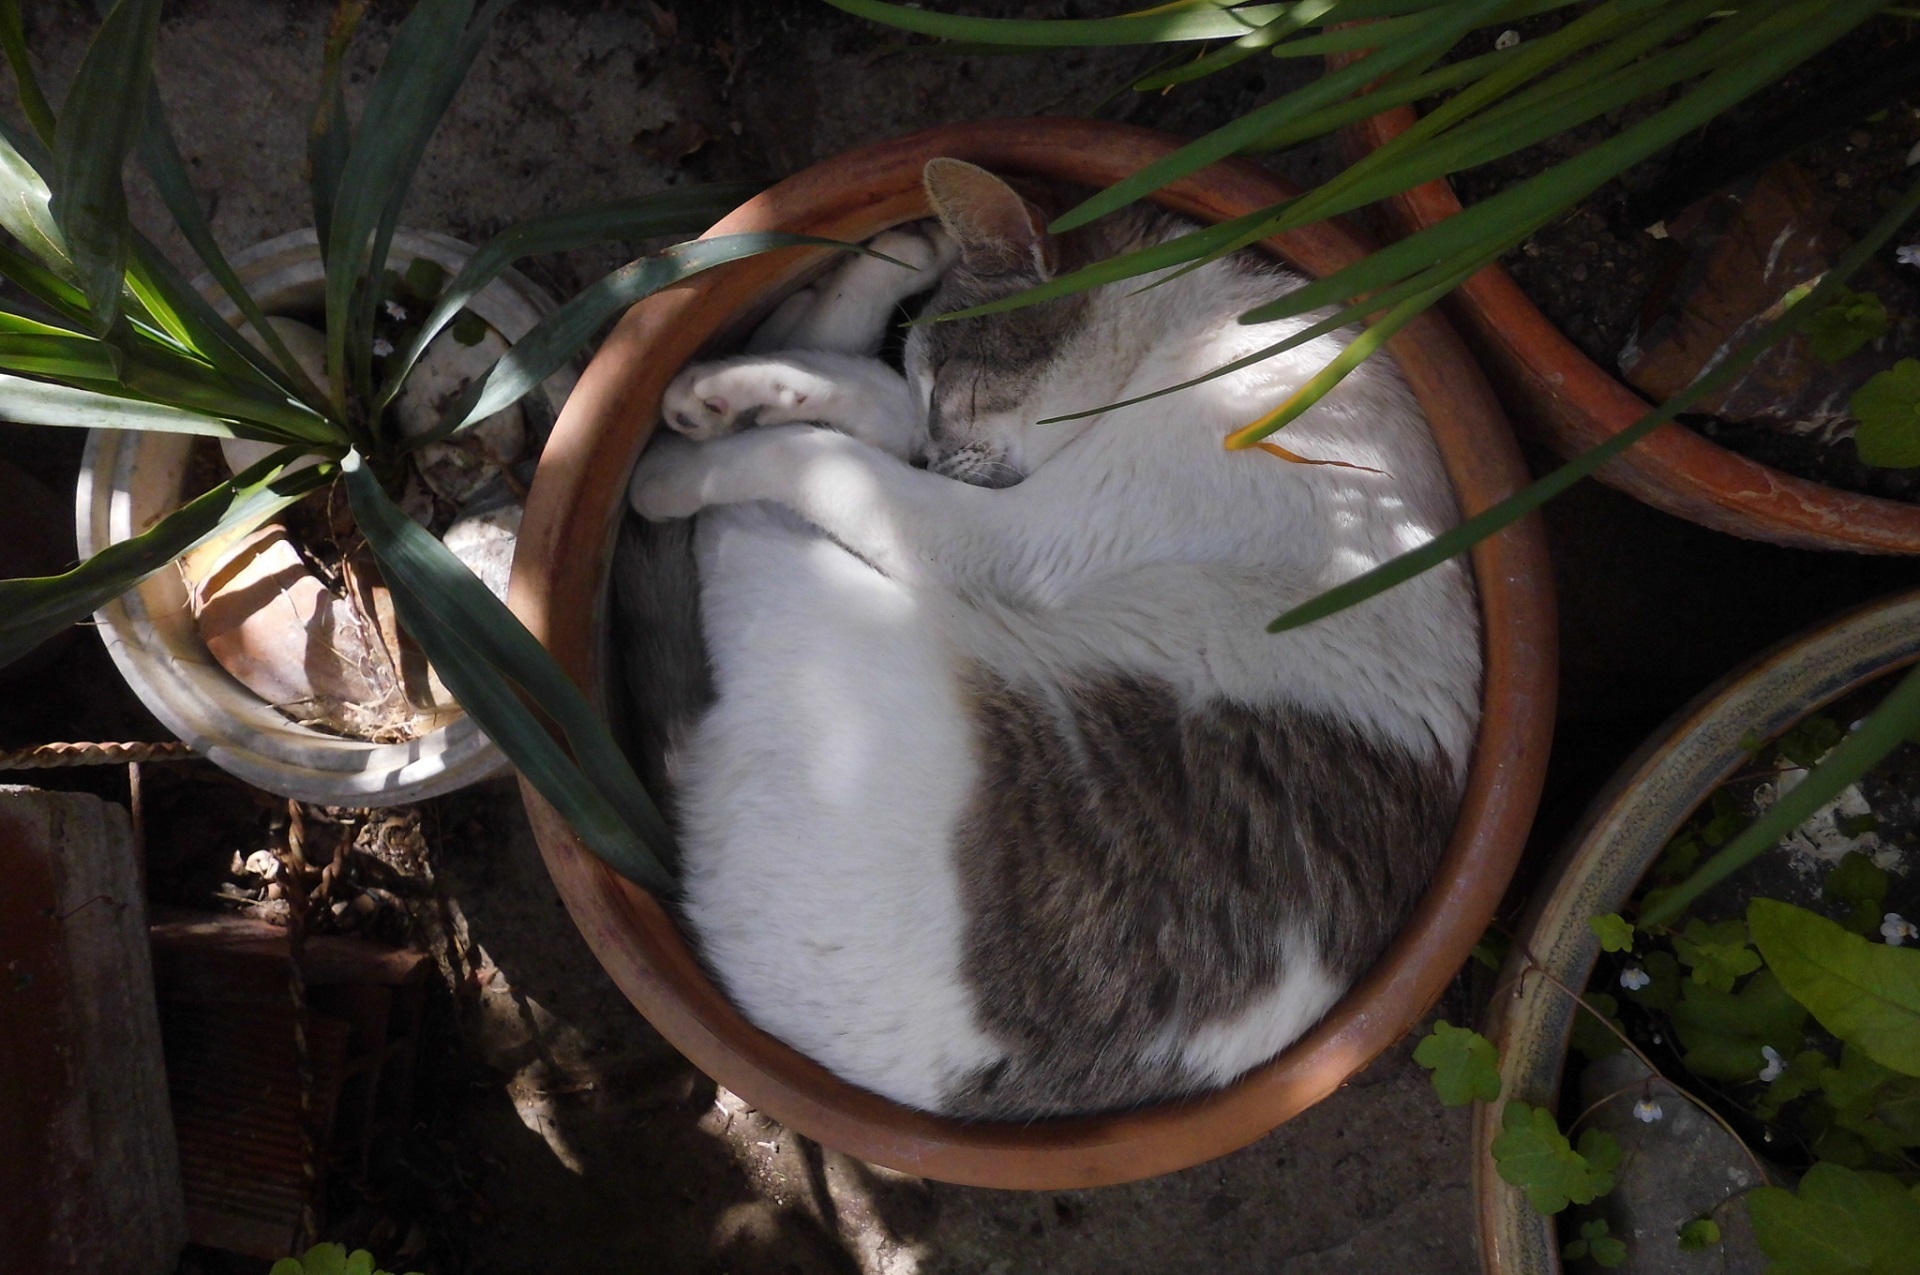
white, flower, cute, pet, fur, portrait, cat, feline, mammal, rabbit, flower pot, outdoors, grey, shadows, kitty, relaxation, vertebrate, domestic, resting, kitten sleeping